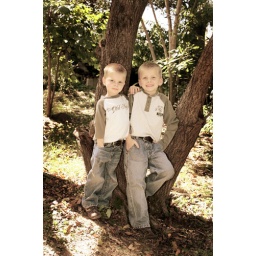
boys standing by tree